Rosanna Flamer-Caldera

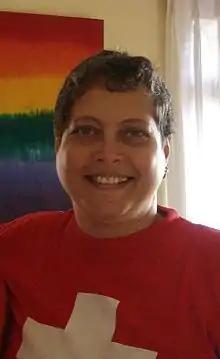

Rosanna Flamer-Caldera is a Sri Lankan LGBTIQ rights activist. She is the founder and executive director of EQUAL GROUND (2004-to present), the oldest LGBTIQ advocacy organisation pursuing LGBTIQ rights as part of the larger Human Rights framework in Sri Lanka. She was also the co-founder of the Women’s Support Group (Sri Lanka) in 1999. Rosanna served as the first Sri Lankan Female Asia Representative (2001-2003) and then Co-Secretary General of the International Lesbian, Gay, Bisexual, Transgender and Intersex Association (ILGA) (2003-2008). She is the co-founder and former chair of the Commonwealth Equality Network (2015-2022), a broad network of LGBTIQ organisations within the Commonwealth. In September 2021, she spearheaded the first of its kind legal case in the Sri Lanka Court of Appeals, against homophobic, discriminatory and inflammatory speeches made by police trainers in Sri Lanka. The police issued an island wide circular to all police stations in the country that stated that LGBTIQ persons could not be arrested or harassed for being who they are. Through her guidance, in 2015 EQUAL GROUND commenced Diversity Equity and Inclusion programs within the corporate sector and to date has sensitised over 45000 staff members of over 50 companies in Sri Lanka. In 2017 she received the Zonta award for Social Impact and in November 2022, she received the APCOM Community Hero award for her work for the LGBTIQ community in Sri Lanka.